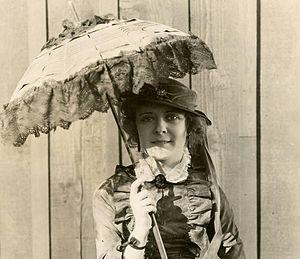
Priscilla Bonner est une actrice américaine, née le 17 février 1899 à Washington, morte le 21 février 1996 à Los Angeles.